Karen J. Williams

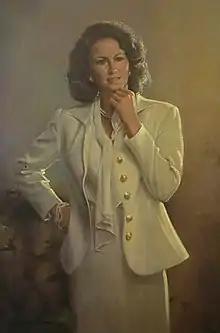
Williams's court portrait.

On January 27, 1992, Williams was nominated by President George H. W. Bush to a seat on the United States Court of Appeals for the Fourth Circuit vacated by Judge Robert F. Chapman. She was confirmed by the United States Senate on February 27, 1992, and received her commission on March 2, 1992. She served as its chief judge from 2007 to 2009.